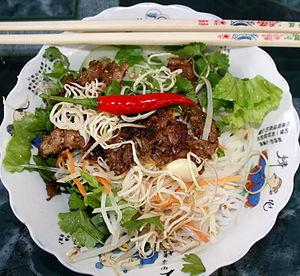
Le bò bún est un type de salade vietnamienne de vermicelles de riz servie froide ou chaude, garnie et arrosée de sauce nuoc-mâm. Le nom bò bún utilisé en France n'est cependant pas vietnamien, mais a été popularisé par les restaurateurs chinois des dialectes teochew et cantonais originaires du Cambodge, mélangeant la recette khmère du nom banhsong qu'ils retranscrivent banh sung et la recette vietnamienne du bún bò nam bộ.